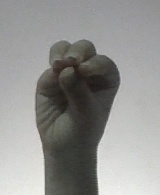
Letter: ha